5th Cavalry Regiment

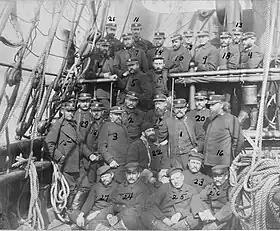
The six survivors of the U.S. Army's Greely Arctic expedition with their U.S. Navy rescuers, at Upernavik, Greenland, 2–3 July 1884. Probably photographed on board USS "Thetis".

As the Indian Wars continued, an officer of the 5th Cavalry Regiment, Lieutenant Adolphus Washington Greely, who had overseen the construction of some 2,000 miles of telegraph lines in Texas, Montana, and the Dakota Territories, was selected to lead an exploratory expedition to the Arctic. On 7 July 1881, Greely and his men left St. John's, Newfoundland, and arrived at Lady Franklin Bay on 26 August, where they established Fort Conger on Ellesmere Island, Canada, just across the narrow strait from the northwest tip of Greenland. During their tenure at Fort Conger, Greely and his men explored regions closer to the North Pole than anyone had previously gone. Although they were able to acquire much needed scientific data about arctic weather conditions which was used by later arctic explorers, the expedition lost all but 7 men out of the original 25 members of the party. The rest had succumbed to starvation, hypothermia, and drowning, and one man, Private Henry, had been shot on Greely's order for repeated theft of food rations. The survivors were eventually rescued by a Naval relief effort under Cdr. Winfield Scott Schley on 22 June 1884.